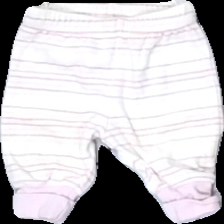
View: front
Type: Trousers
Category: Children
Brand: Kappahl
Colors: White, Pink, Orange, Multicolor
Material: 60% Cotton 40% Viscose
Pattern: Striped
Cut: Regular
Size: 62
Season: All
Stains: Major
Price range: <50
Recommended usage: Export
Description: striped trousers for babies